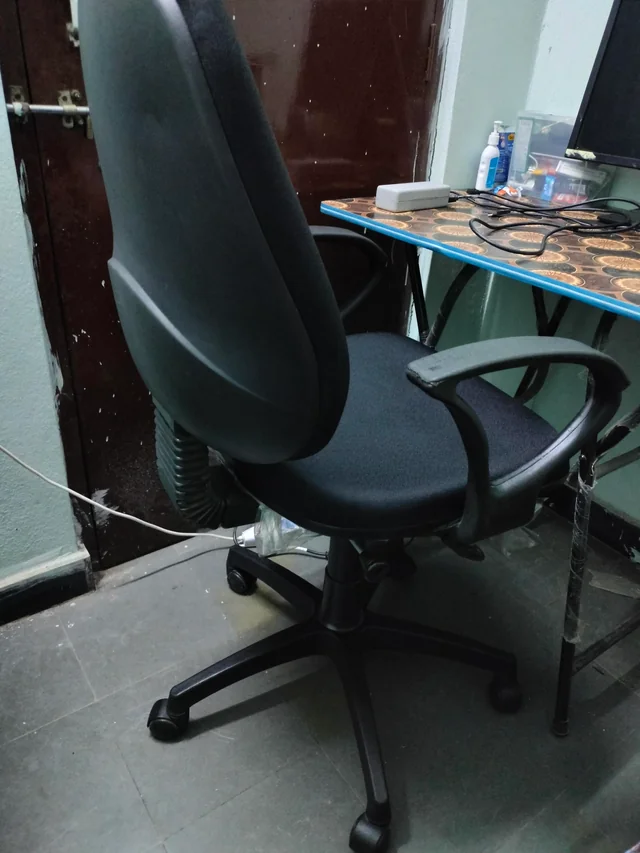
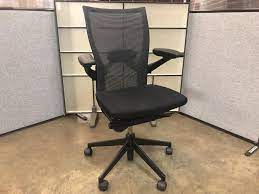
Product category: items_chair
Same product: no